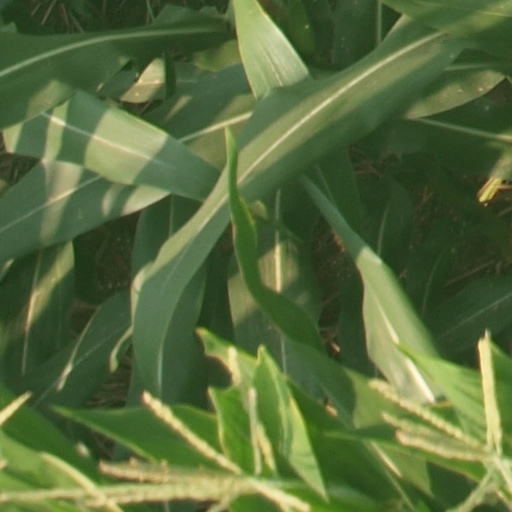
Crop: maize; corn